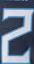
Number: 2